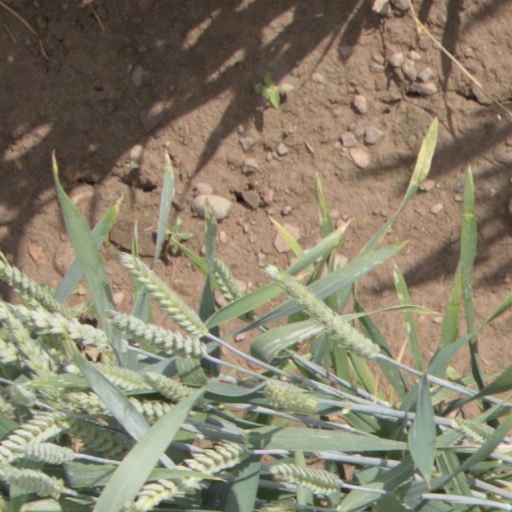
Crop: wheat